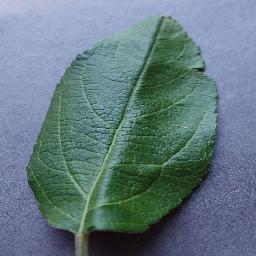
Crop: apple
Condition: healthy